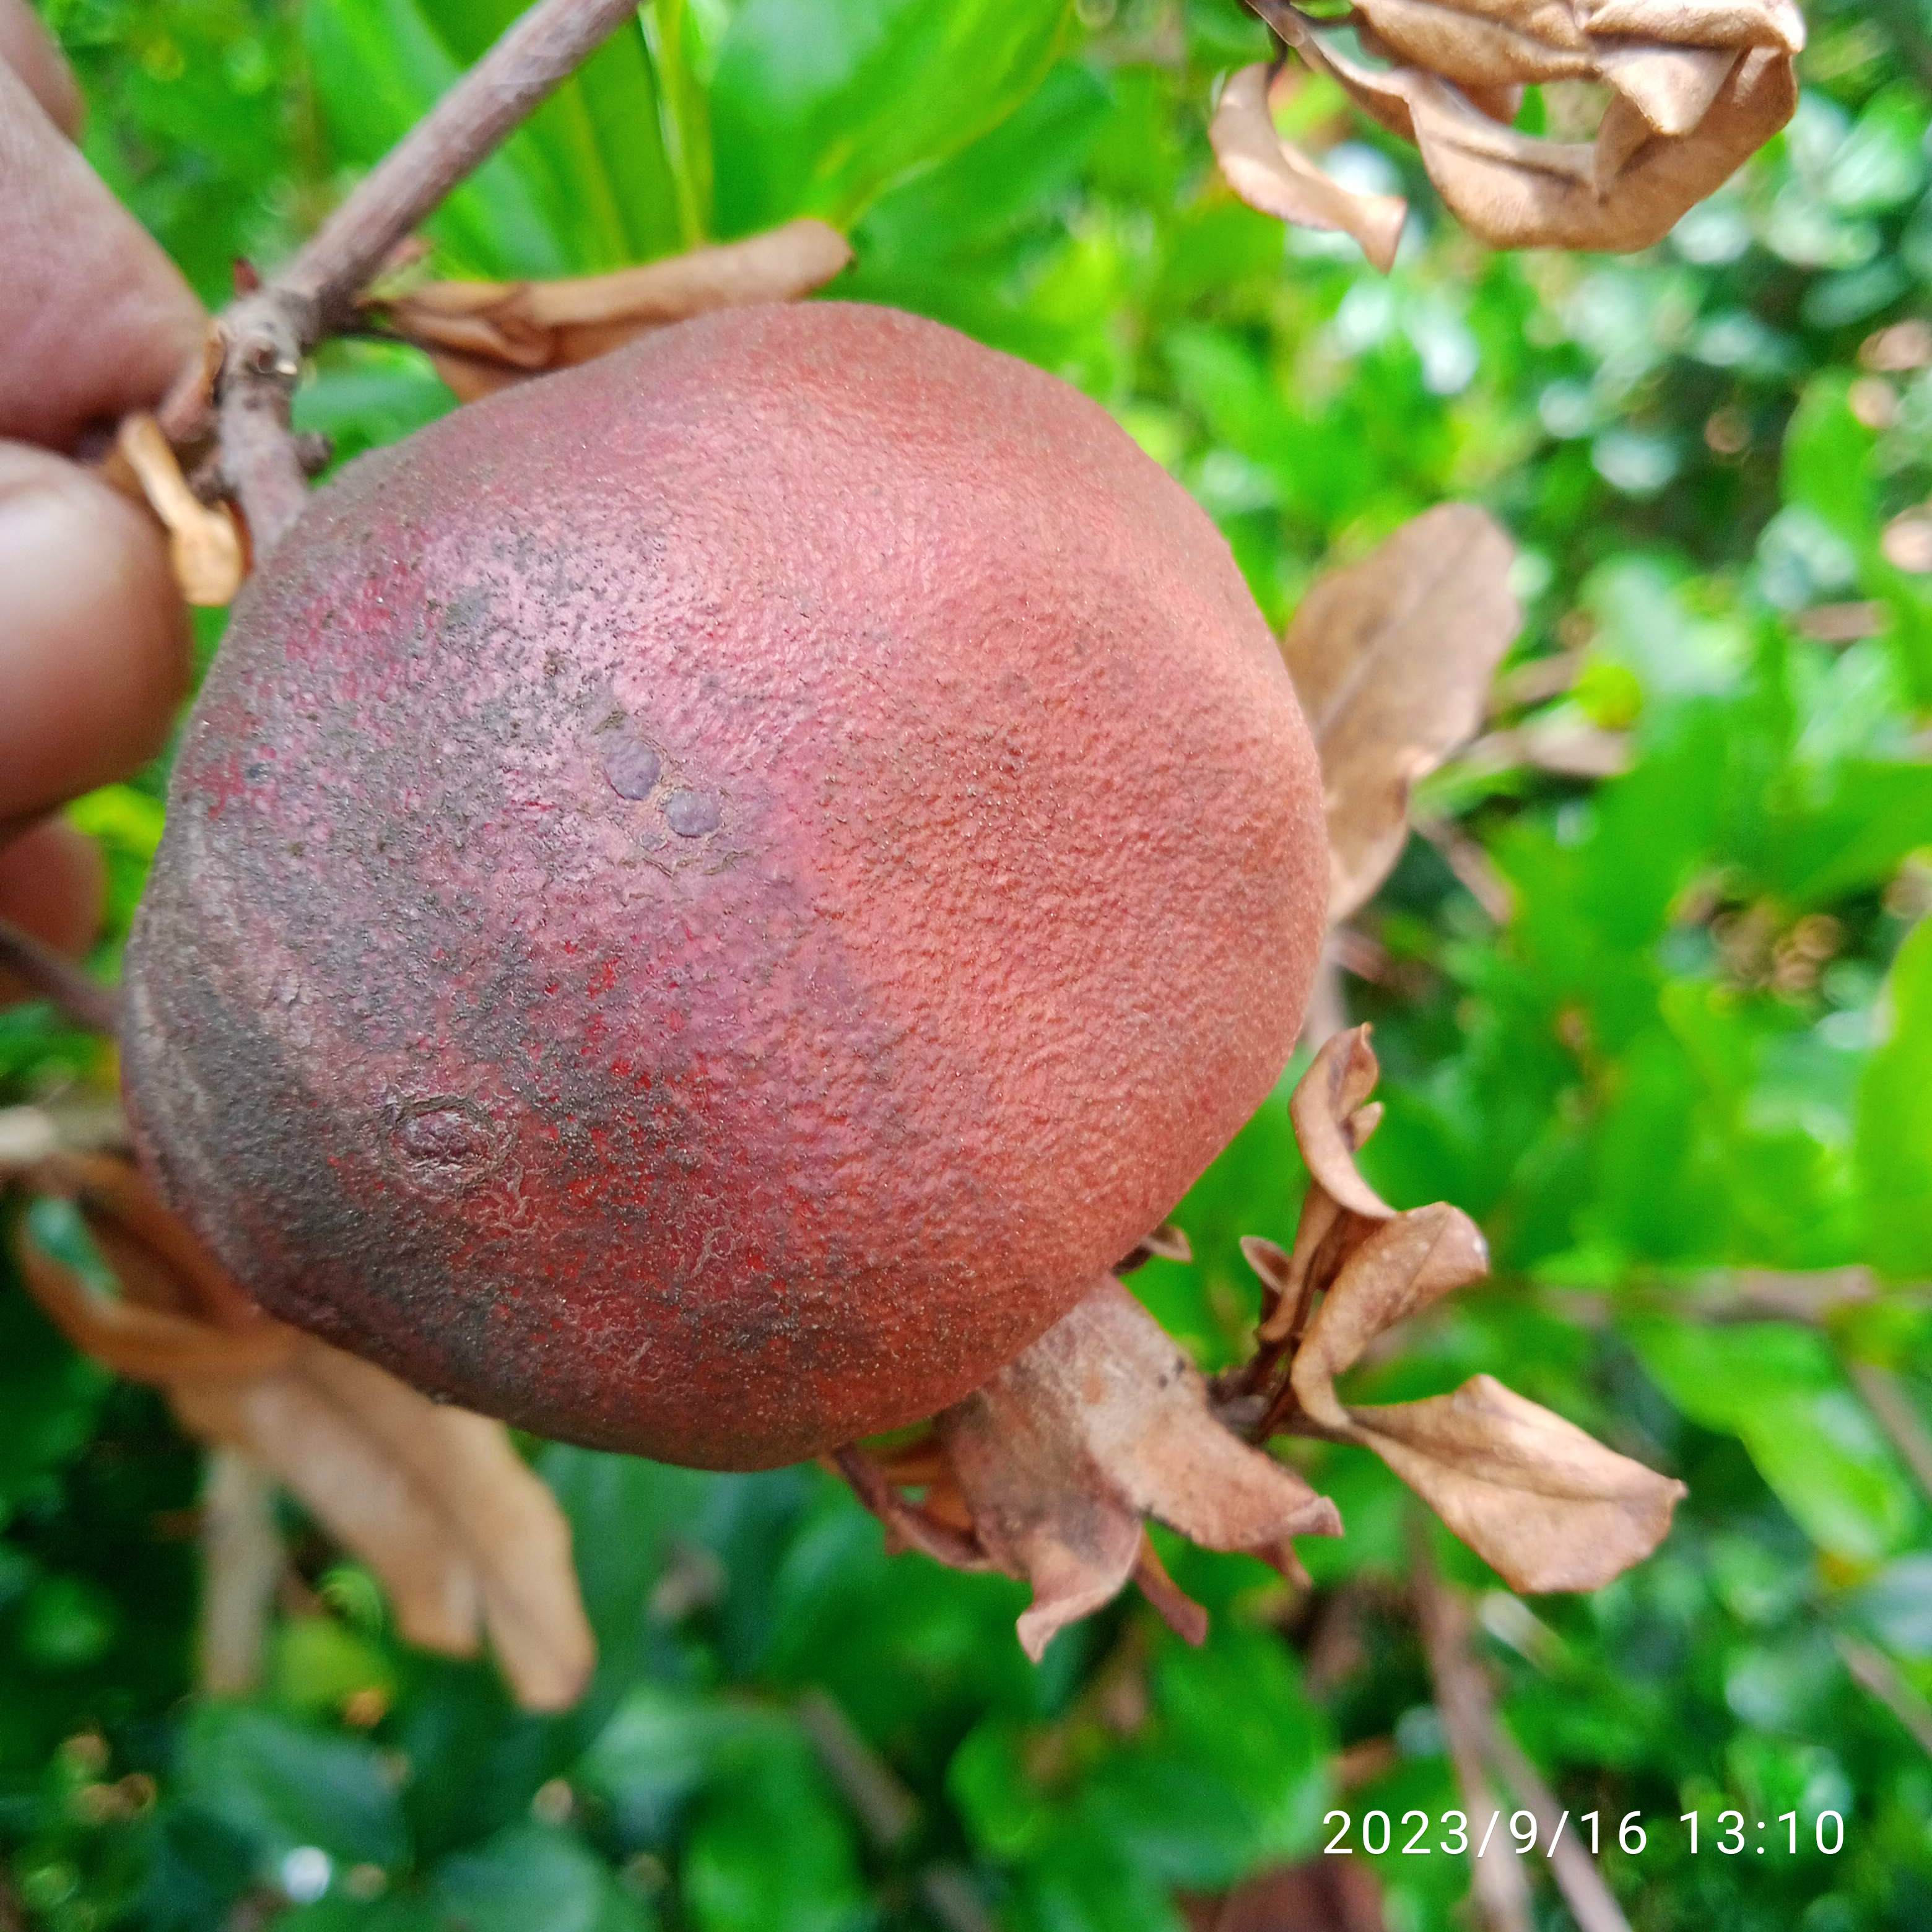
Label: Alternaria